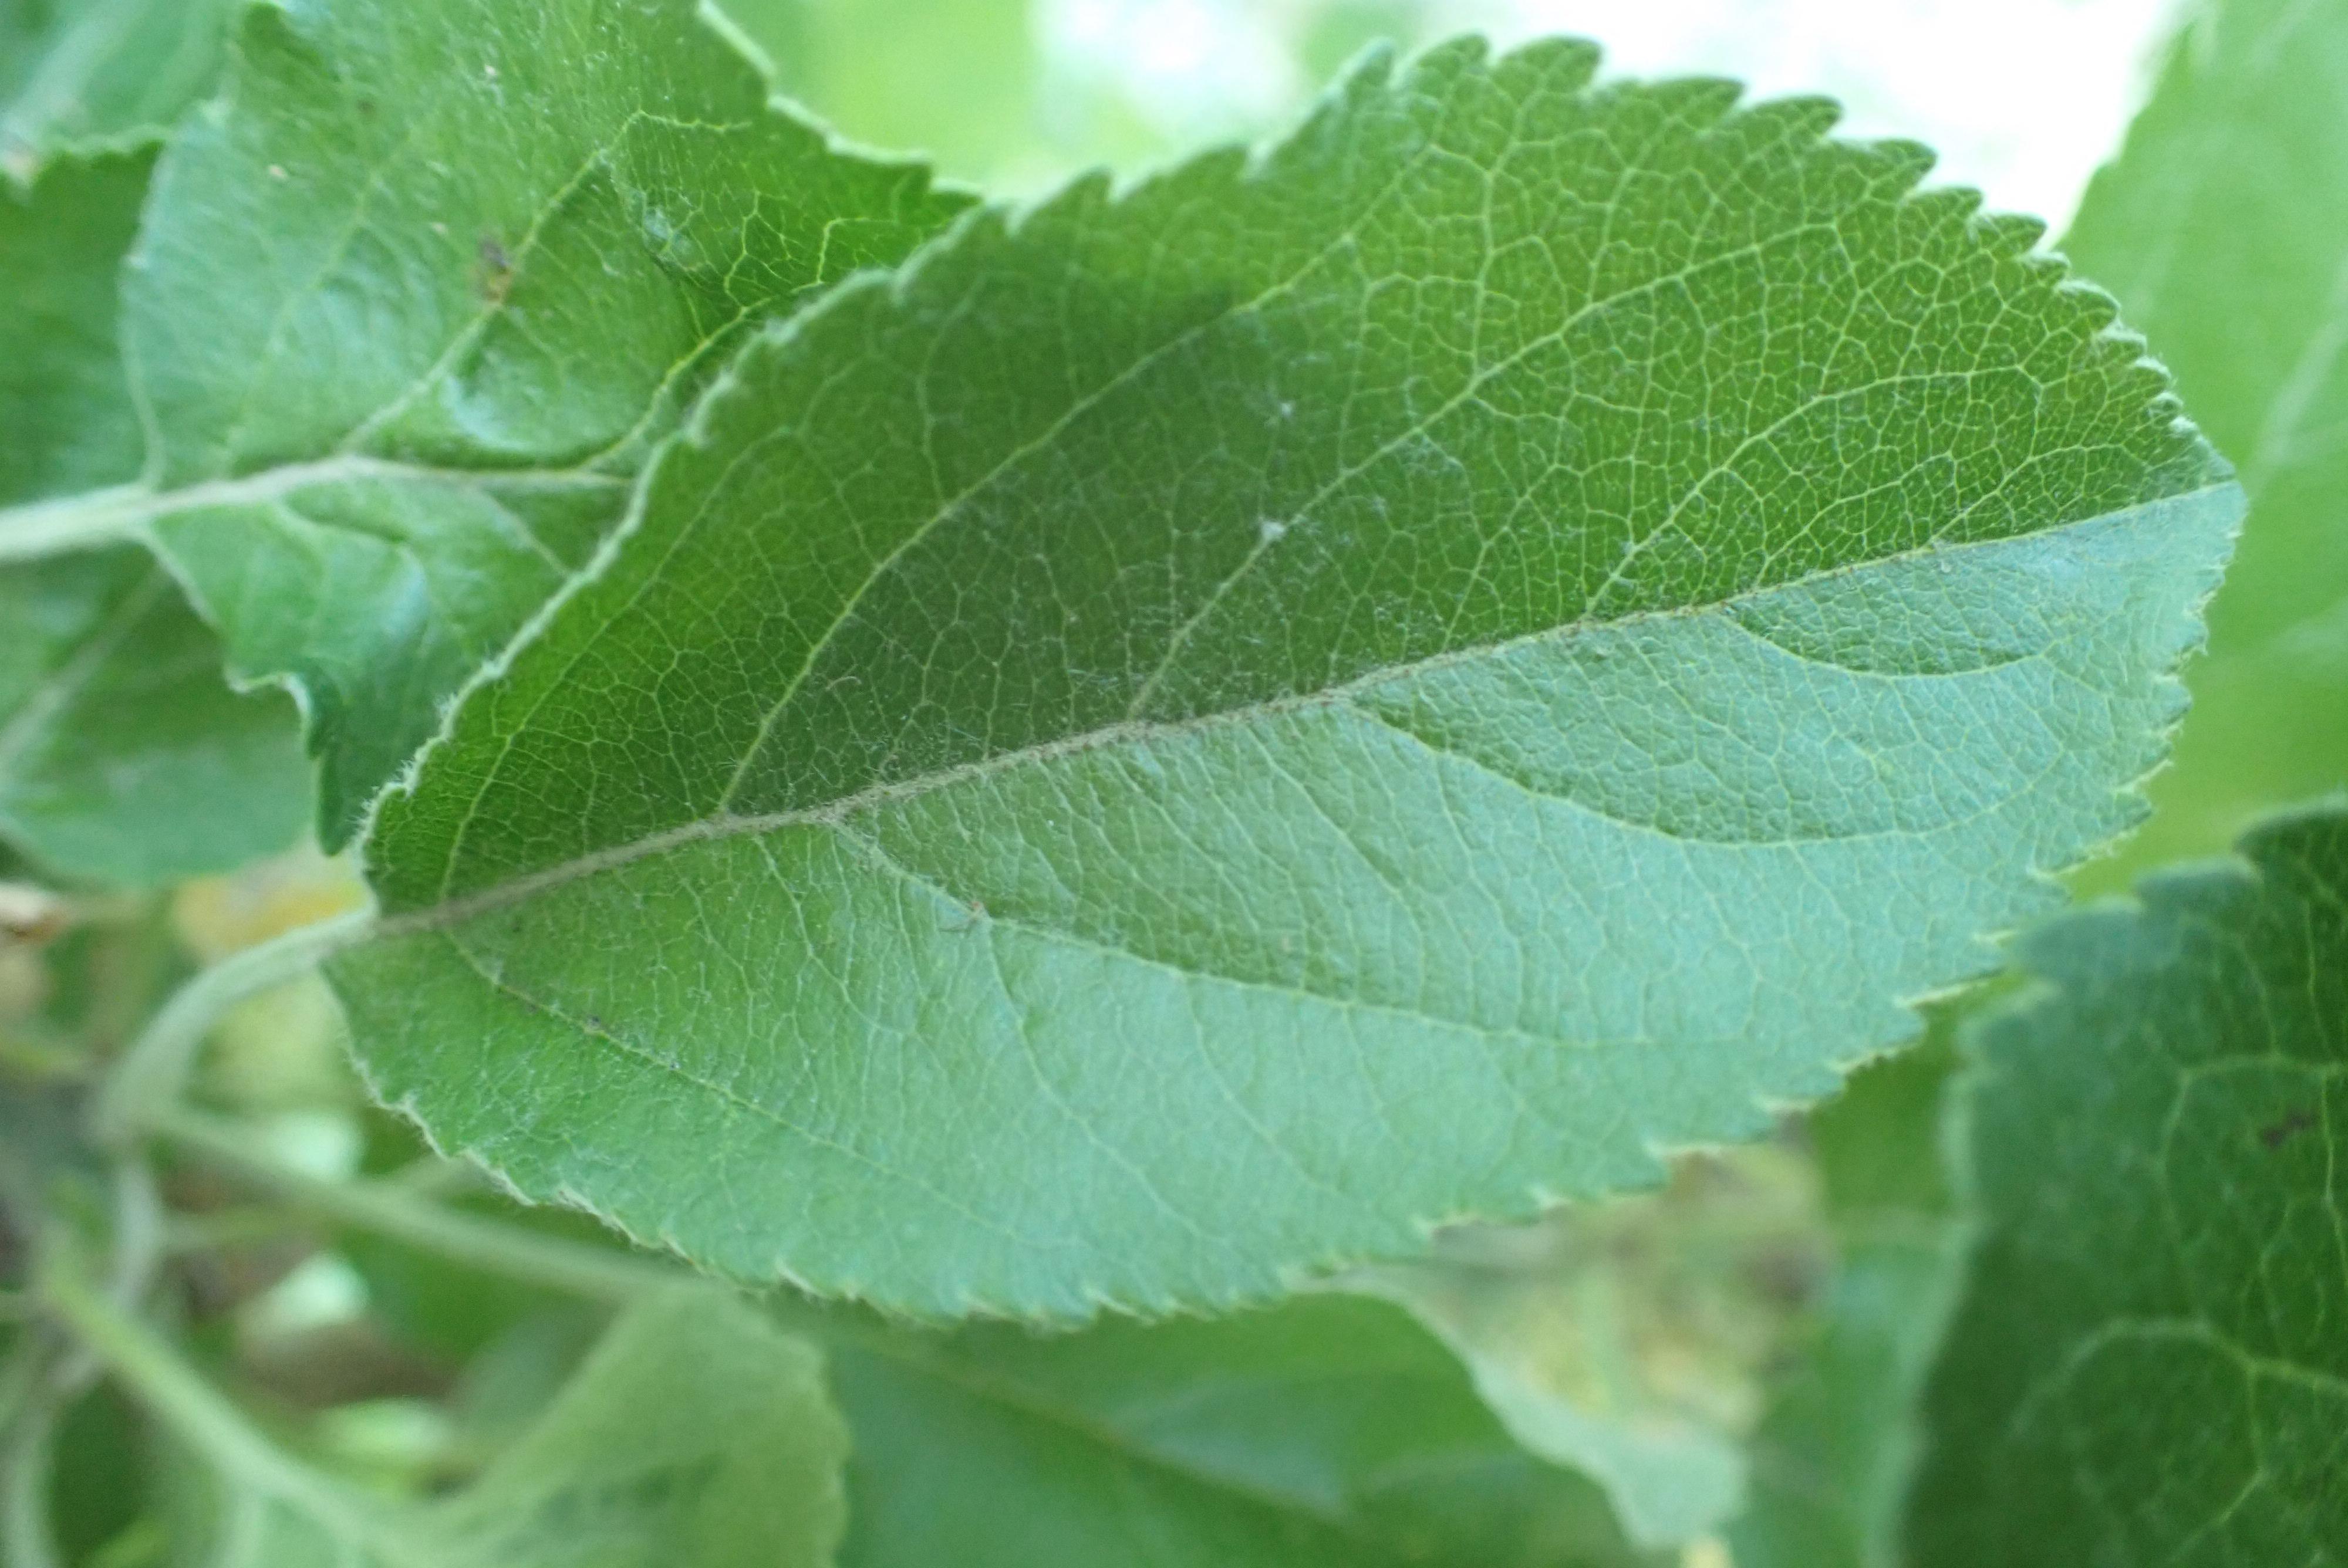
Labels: healthy